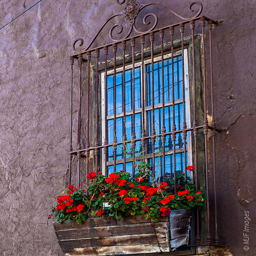
a plain wall and window are given a bit of color .